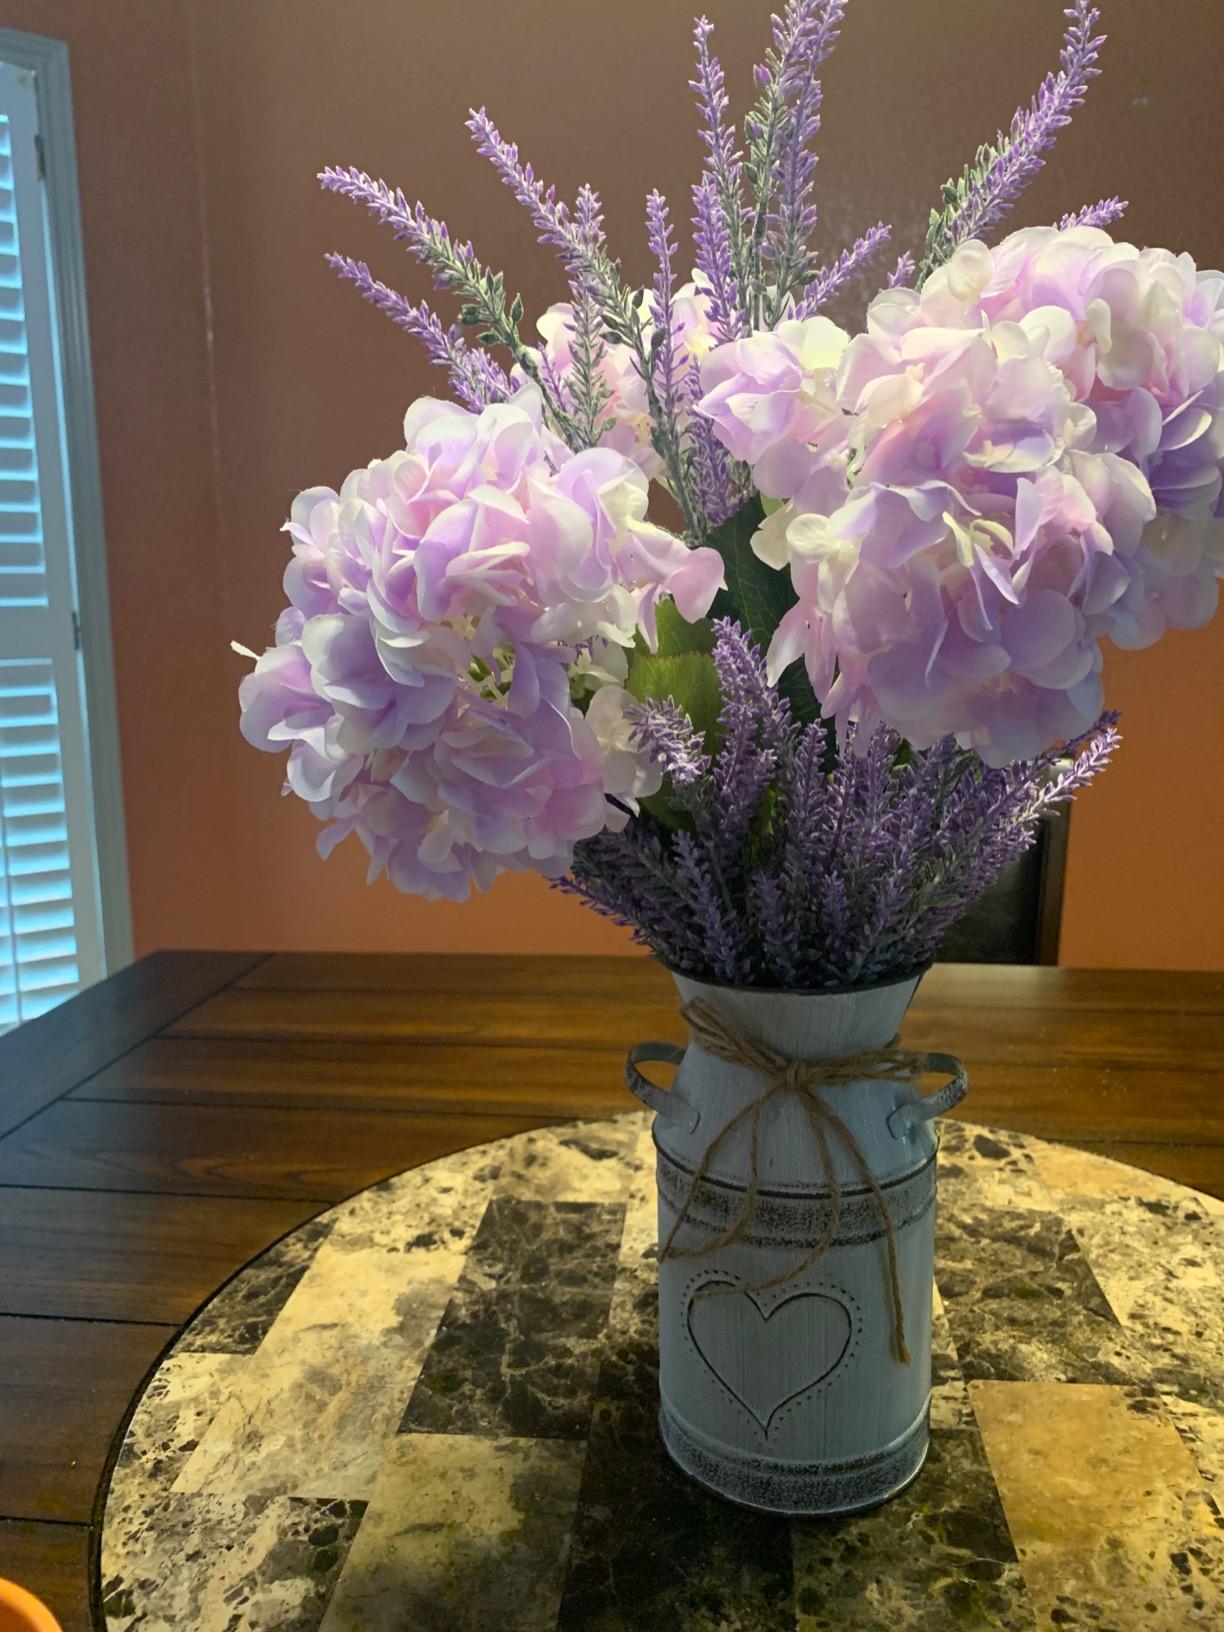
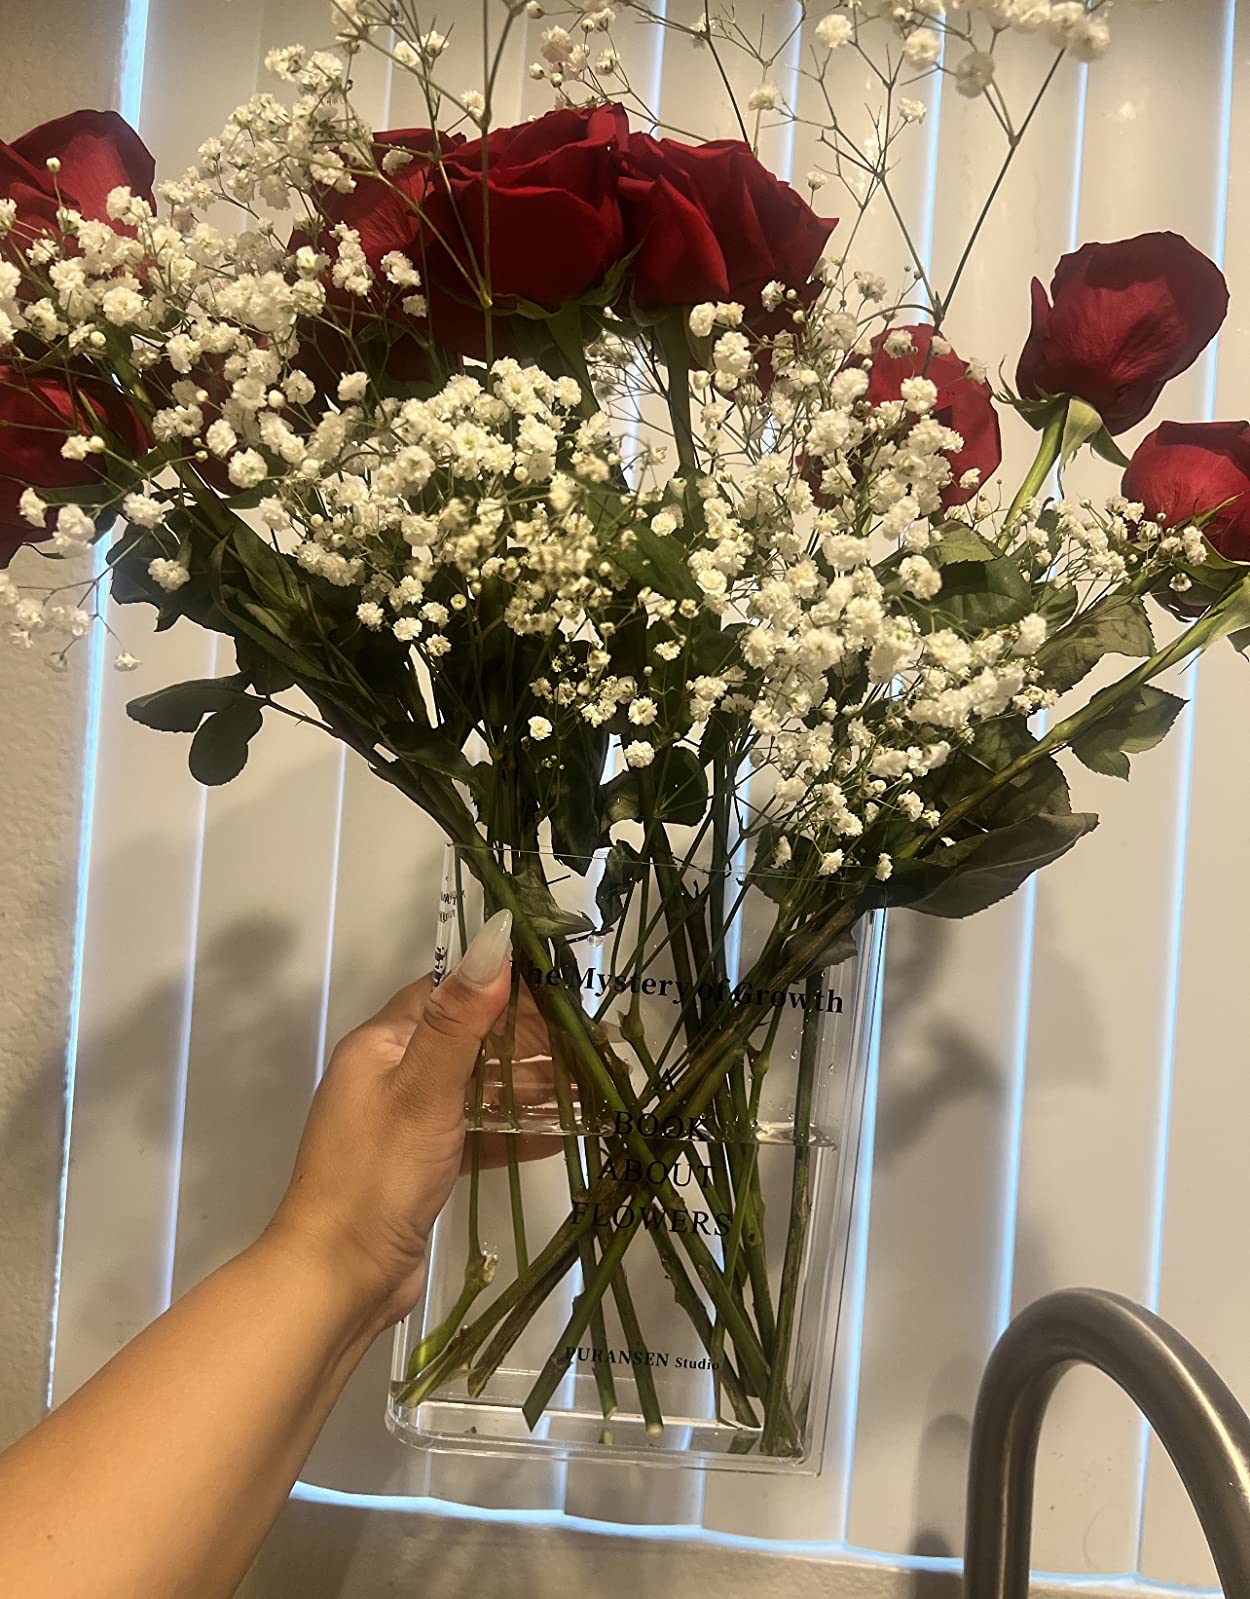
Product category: vase
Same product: no